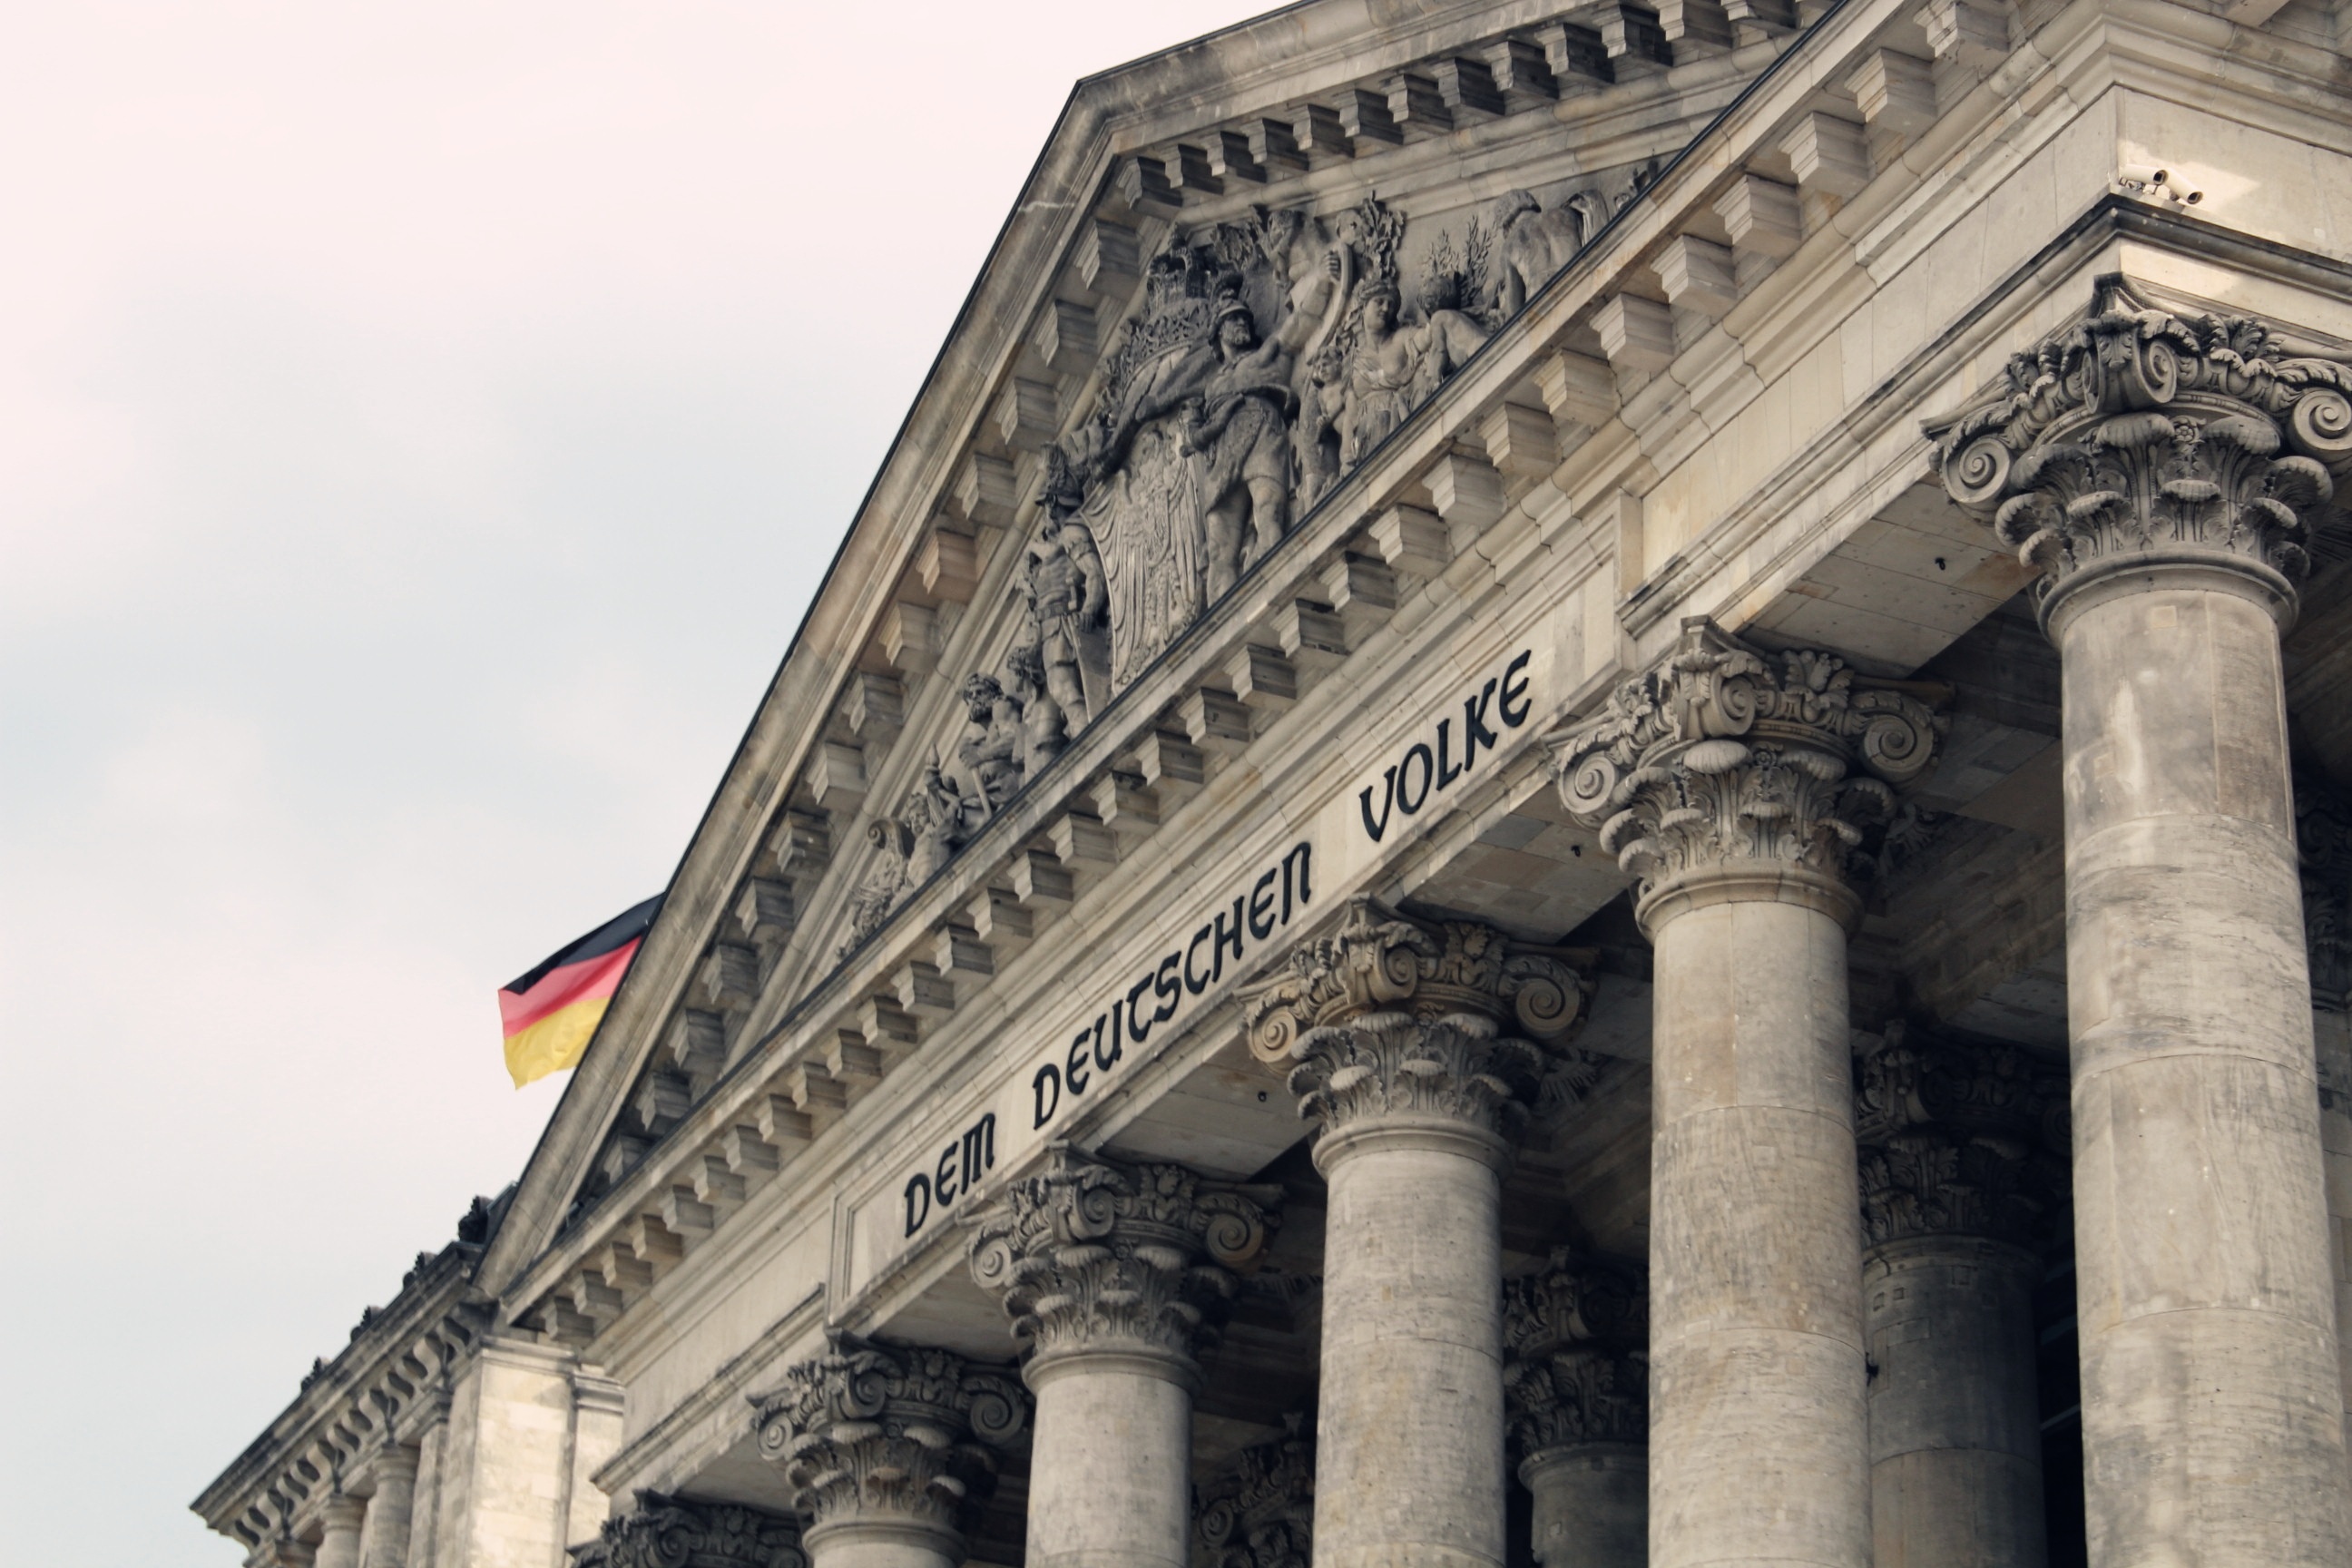
architecture, structure, people, building, city, monument, arch, column, flag, landmark, facade, places of interest, capital, germany, berlin, government, policy, reichstag, bundestag, ancient roman architecture